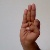
The image shows a hand gesture representing the letter 'F' in Indian Sign Language.